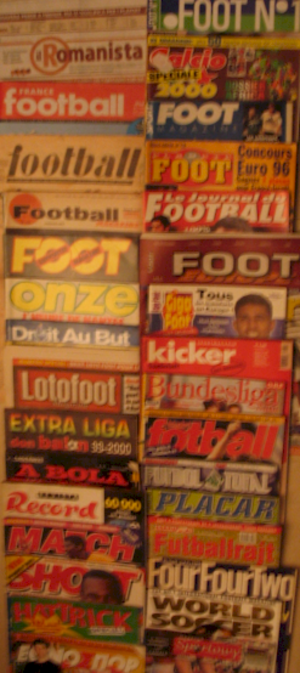
Nommé à l'origine football association, le football /futbol/, ou soccer, est un sport collectif qui se joue principalement au pied avec un ballon sphérique. Il oppose deux équipes de onze joueurs dans un stade, que ce soit sur un terrain gazonné ou sur un plancher. L'objectif de chaque camp est de mettre le ballon dans le but adverse, sans utiliser les bras, et de le faire plus souvent que l'autre équipe.